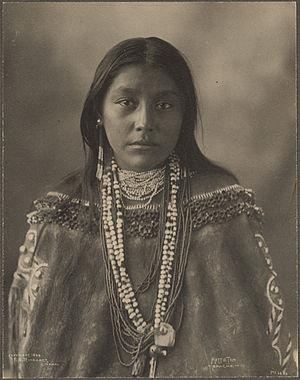
Les Chiricahuas sont un groupe d'Apaches vivant dans le Sud-Ouest des États-Unis. À l'époque du contact européen, ils vivaient dans un territoire d'environ 60 000 km² dans le sud-ouest du Nouveau-Mexique et le sud-est de l'Arizona aux États-Unis, et dans le nord du Sonora et du Chihuahua au Mexique. Parmi les Chiricahuas notables, on peut citer Mangas Coloradas, Cochise, Nana, Geronimo, Loco, Naiche, Taza, Lozen, Victorio ou encore Dahteste.